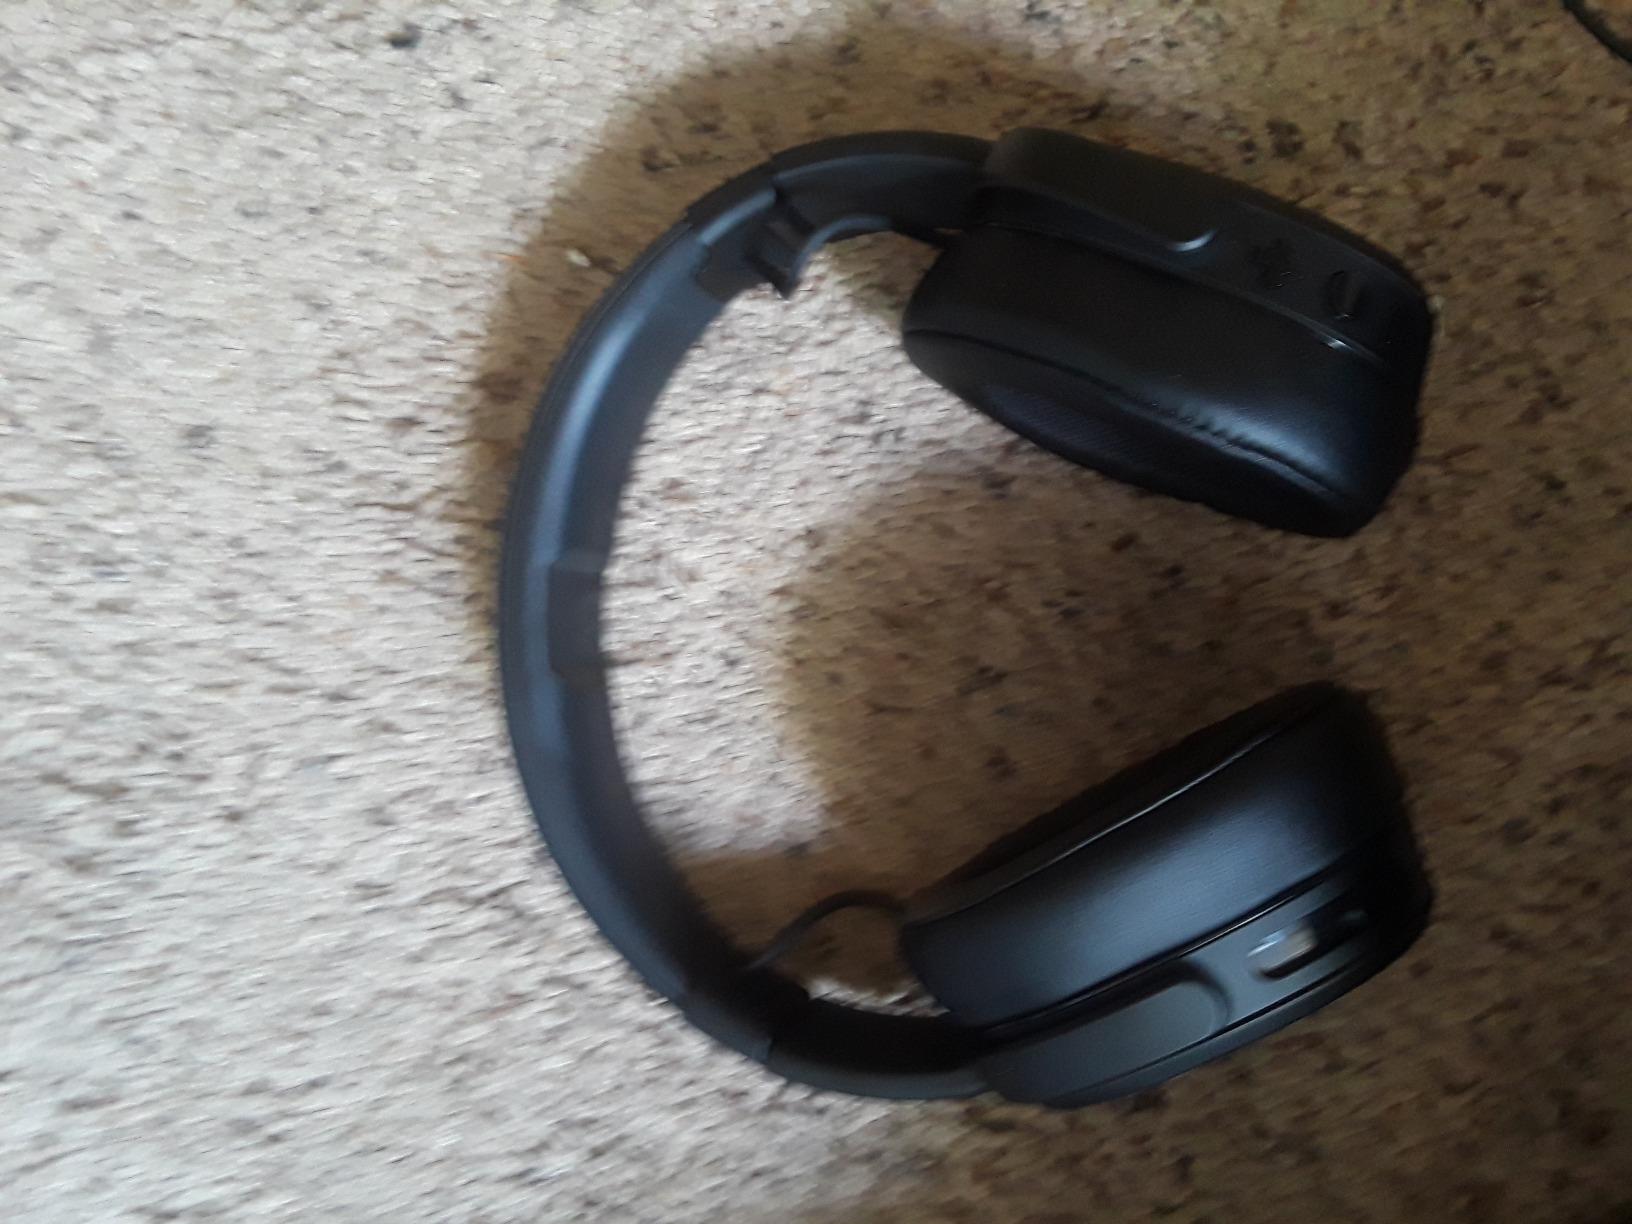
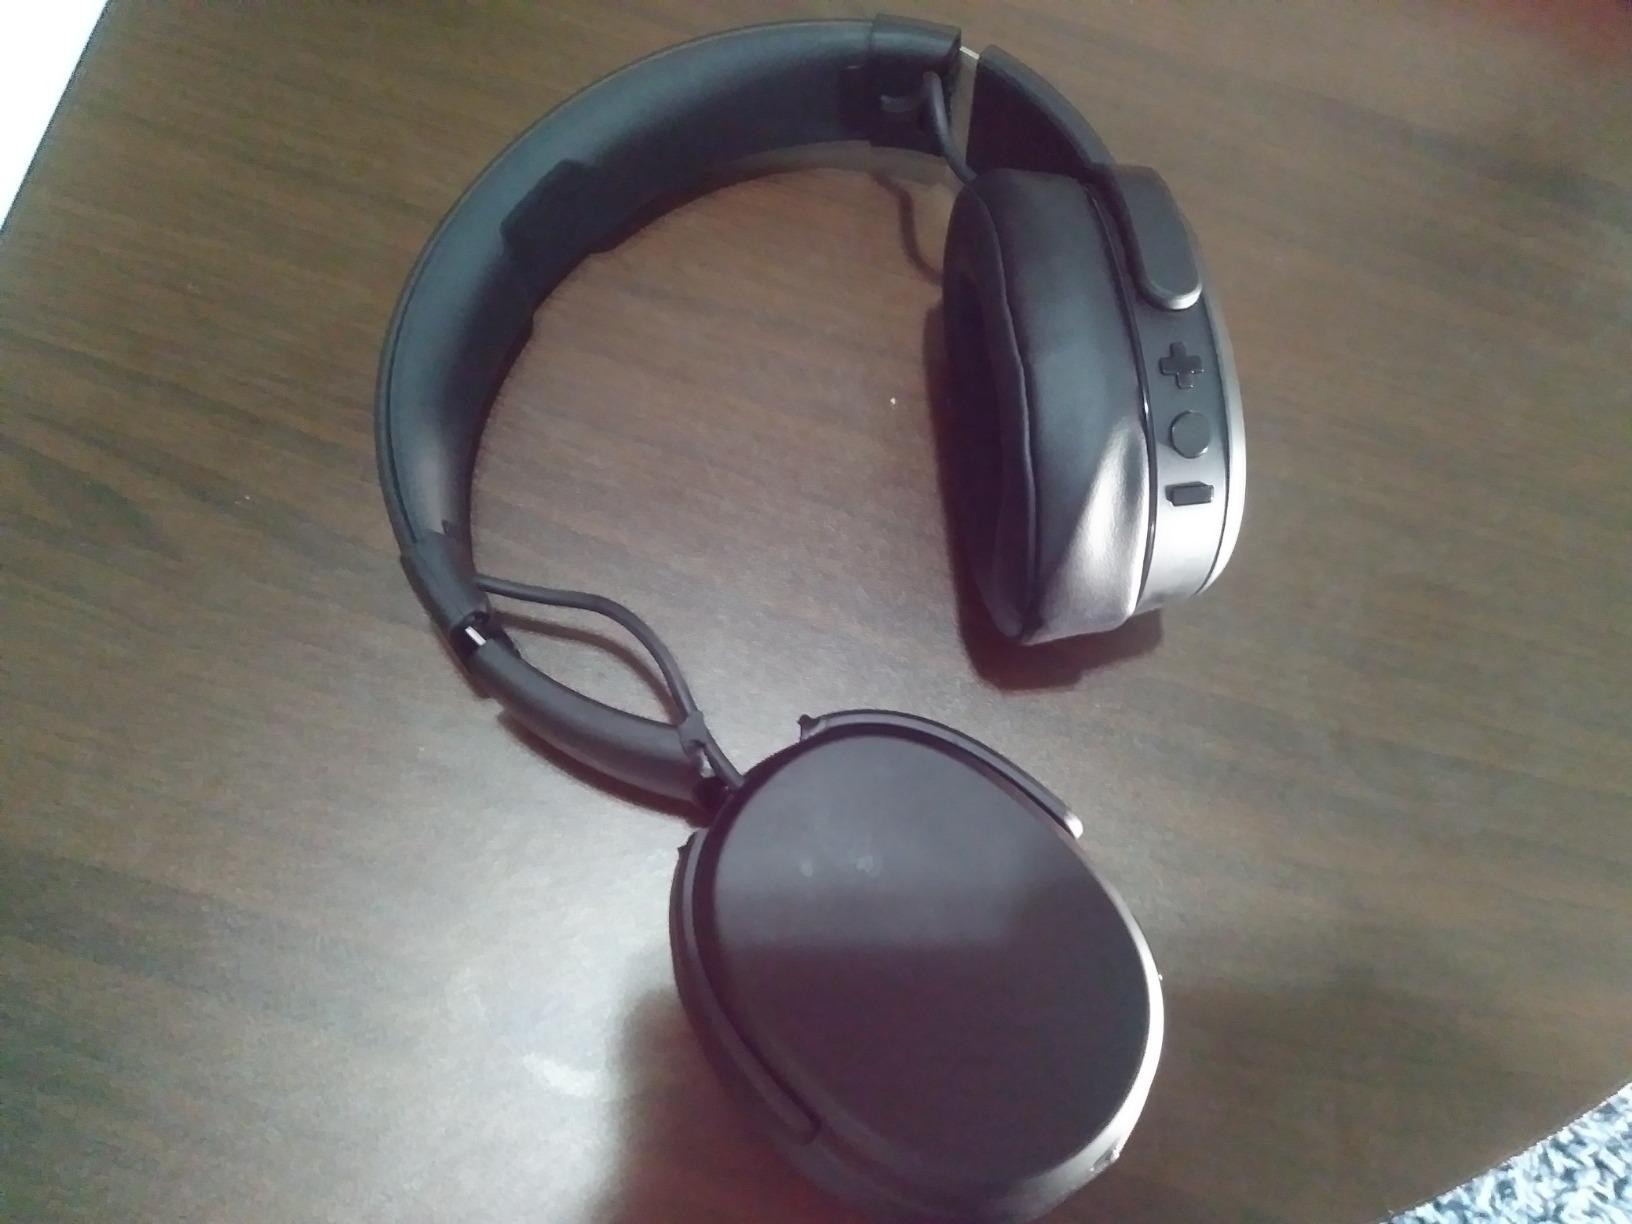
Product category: headphones
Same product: yes